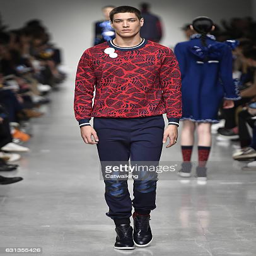
a model walks the runway at the fashion show during london menswear fashion week